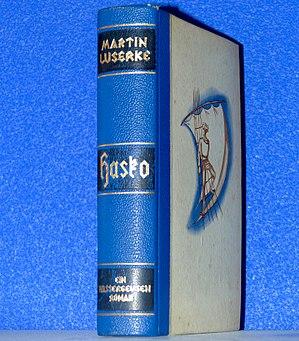
Martin Luserke est un pédagogue, conteur, romancier et dramaturge allemand. Il a été l'une des figures dominantes du courant allemand de l’Éducation nouvelle et reste comme l'un des pionniers de l'éducation en plein air. Il est le fondateur de la première école expérimentale allemande, sur l'île frisonne de Juist et le promoteur du théâtre scolaire. L'apport le plus marquant de Luserke est la pratique de l'expression dramatique amateur, dans les écoles et les instituts de formation, qui a donné un second souffle au mouvement de jeunesse allemand. Les concepts de jeu de situation et d'improvisation remontent aux initiatives prises par Luserke. Il est le premier pédagogue à avoir théorisé les apports du théâtre scolaire.